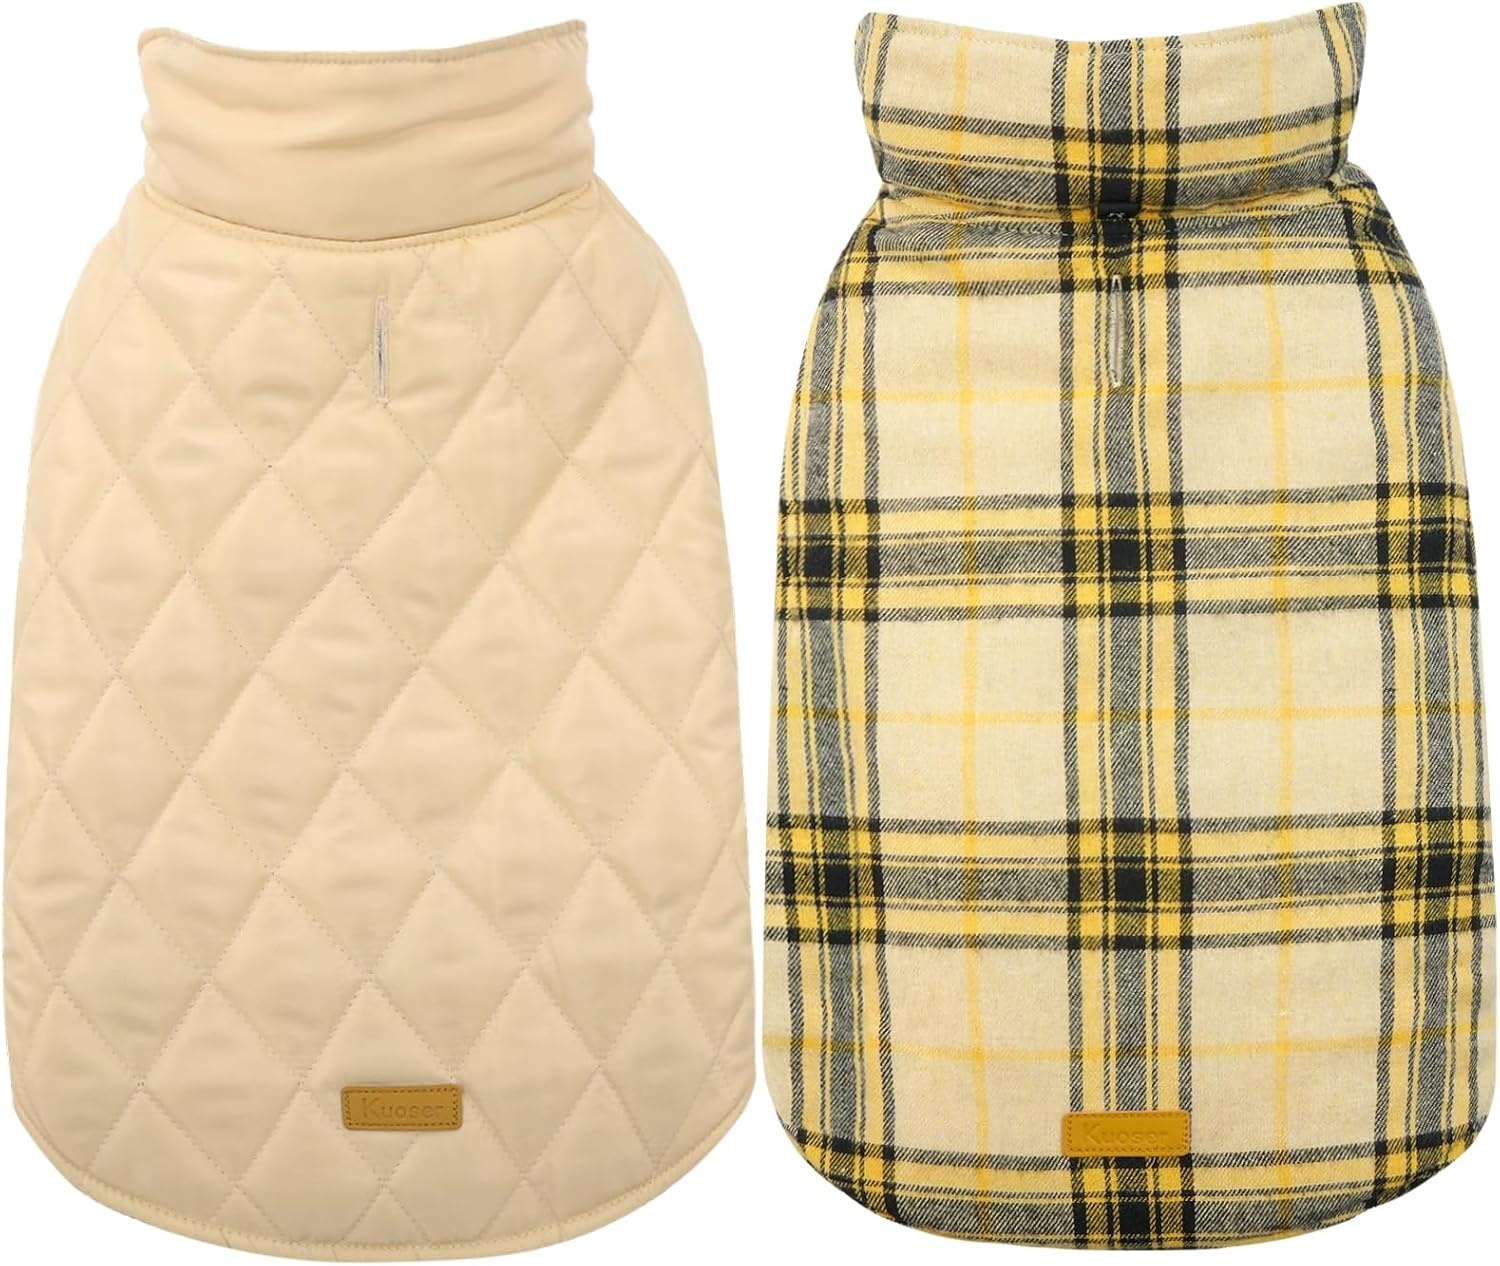
Kuoser Waterproof Dog Coat, Reversible Dog Jacket for Large Dogs, Adjustable Durable Doggie Winter Coat for Groowing Puppies Warm Puppy Cold Weather Apparel, Yellow L
Overview Size : Large (Pack of 1) Chest Size : 24.4 Inches Theme : Christmas, Halloween Special Feature : Adjustable, Leash Hole, Windproof Breed Recommendation : All Breed Sizes About this item PERFECT FIT FOR ALL DOGS: Kuoser dog winter coat comes in 7 sizes to fit breeds like French Bulldogs, Labrador, Golden retriever and more. Make sure to measure your pet accurately to ensure the perfect fit. If in doubt, size up for optimum comfort WEATHERPROOF: Our dog jacket is made of windproof and waterproof Filler - Polyester Fiber , Outer material - Polyester + TC (terylene/cotton) to protect your furry friend from bad weather. The double-layer fleece lining guarantees maximum warmth for indoor and outdoor activities REVERSIBLE & ADJUSTABLE: With easy-to-use magic stickers around the neck and belly, the Kuoser dog coat is reversible for versatility. It also comes with an elastic chest design for your dog’s comfort during the winter CONVENIENT LEASH HOLE: Our dog coat also features a leash hole on the back, making it easy to connect a leash or harness, ensuring your dog's safety during walks, runs, and hikes CLASSIC PATTERN: Our Kuoser dog winter coat comes in 13 different colors of a vintage British-style plaid pattern. It's a must-have for any cold-weather occasion like Christmas, Thanksgiving Day, Halloween, or nightly walks. Keep your dog warm in style
Brand: Kuoser
Category: Animals & Pet Supplies > Pet Supplies > Pet Apparel > Pet Coats